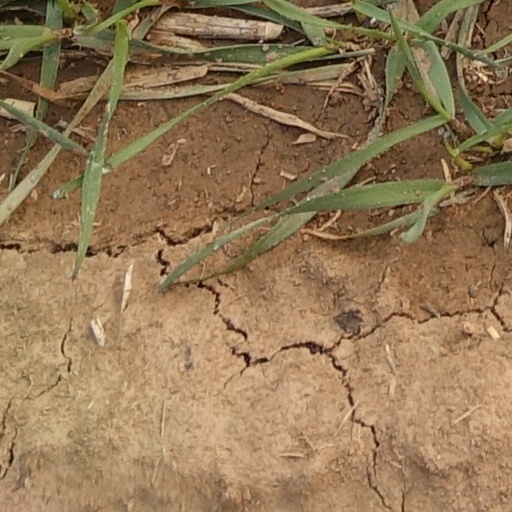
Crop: wheat